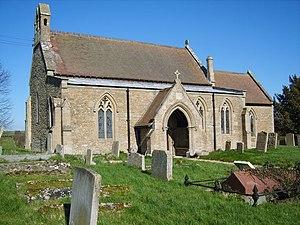
Whitwell est un village du comté de Rutland, en Angleterre, dans les Midlands de l'Est.